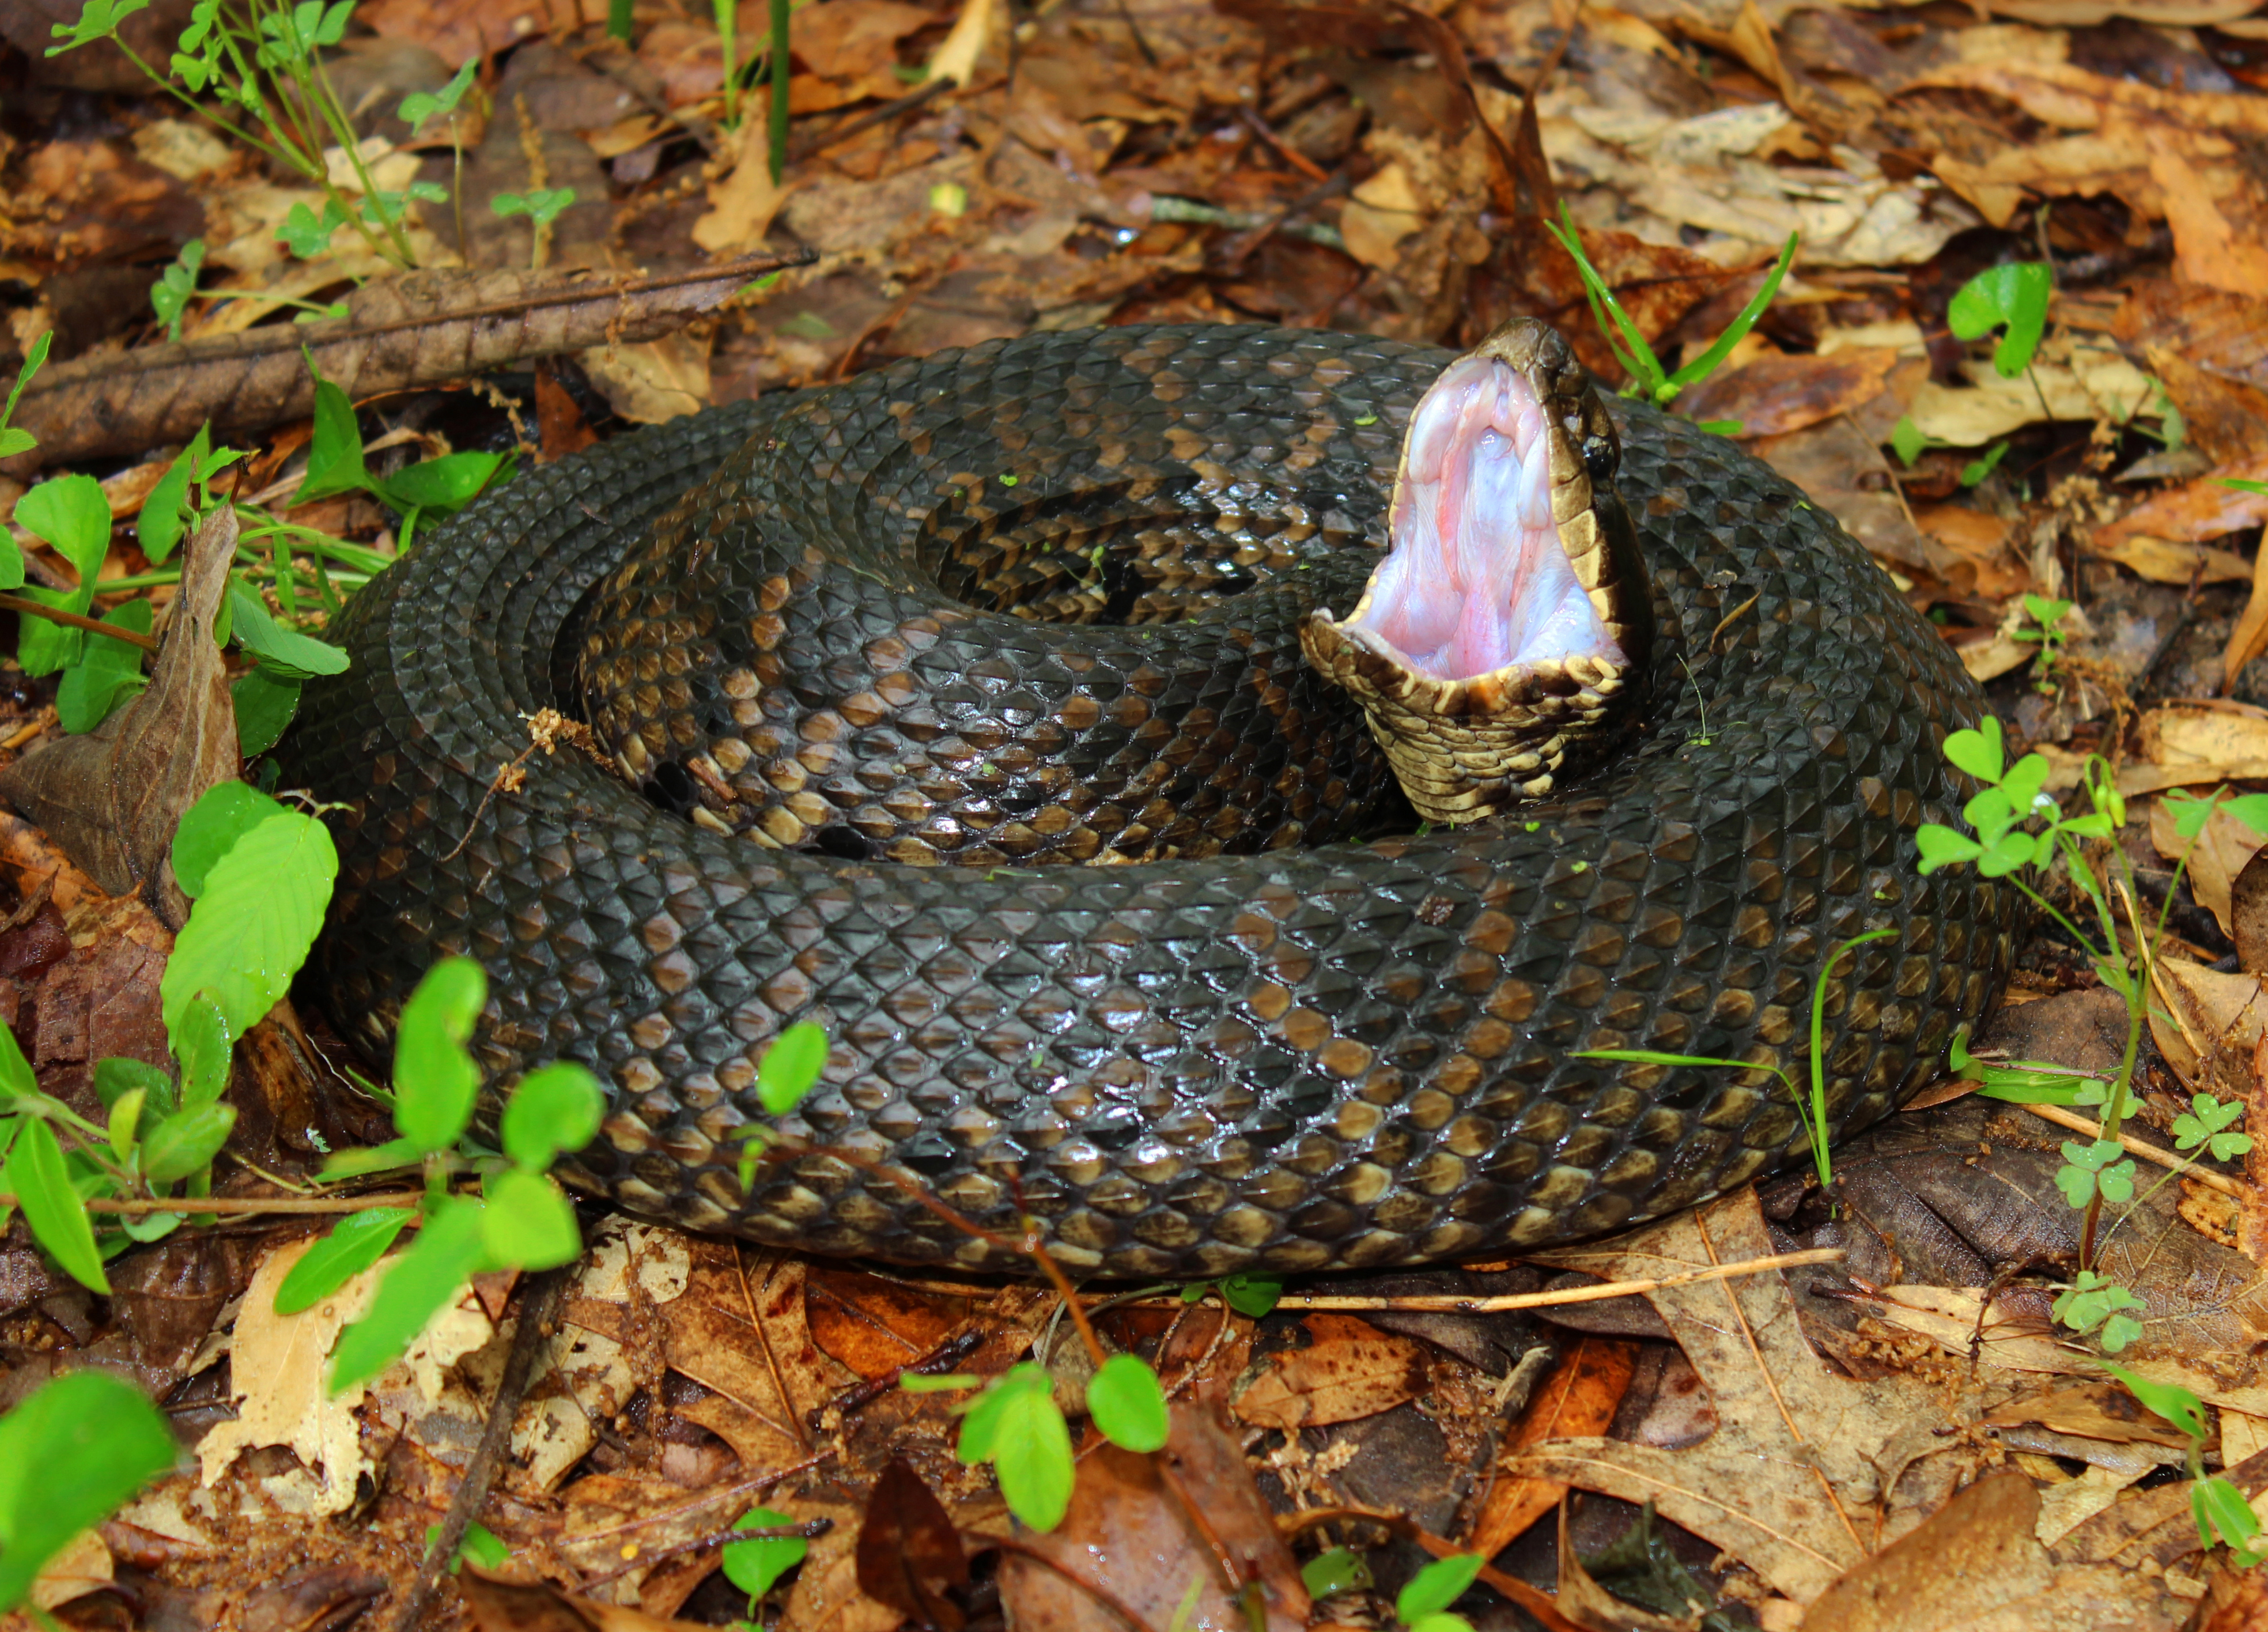
wildlife, reptile, fauna, peter, snake, vertebrate, western, scales, dangerous, venomous, serpent, herp, herping, paplanus, peterpaplanus, canonrebelt3i, arkansas, slough, agkistrodon, cottonmouth, piscivorus, viper, leucostoma, pitviper, grass snake, garter snake, colubridae, emydidae, scaled reptile